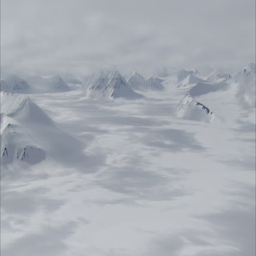
aerial footage arctic tundra .